Nineteenth Street Baptist Church (Washington, D.C.)

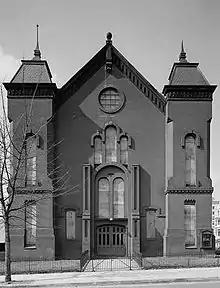
The original site of Nineteenth Street Baptist Church

Established as the First Colored Baptist Church of Washington, D.C., on August 29, 1839, the congregation finds its earliest beginnings within The First Baptist Church of the City of Washington, D.C., which was founded on March 7, 1802. Described initially as an interracial congregation, black members worshipped alongside whites. However, similar to other congregations of the time, the church gradually began to segregate its black members from white parishioners. Given their discontent with being assigned to the gallery of what was now the new location of the First Baptist Church, in 1833 a majority of the black members chose to return to the original site located at 19th and I Streets, N.W. The black members of the First Baptist Church continued to worship under the authority of the parent church at the 19th and I Streets location until 1839 when they expressed interest in being organized as a separate body. Reverend Sampson White, who was also instrumental in the establishment of the Concord Baptist Church of Christ, Abyssinian Baptist Church both in New York City, Kaighn Avenue Baptist Church in Camden, New Jersey, and Alfred Street Baptist Church in Alexandria, Virginia, would play an integral role in the founding of the independent congregation.